Chuck McGill

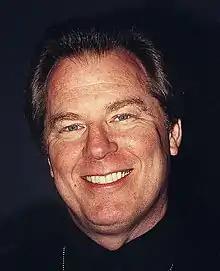
Michael McKean portrays Chuck

McKean's portrayal of Chuck McGill has received critical acclaim. For his performances, he won a Satellite Award for Best Supporting Actor in 2018 at the 22nd Satellite Awards. McKean later received a nomination for a Primetime Emmy Award for Outstanding Guest Actor in a Drama Series for his guest appearance in the fourth season.